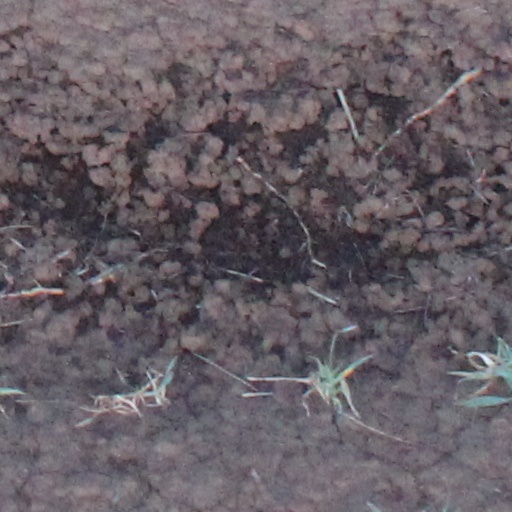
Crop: wheat